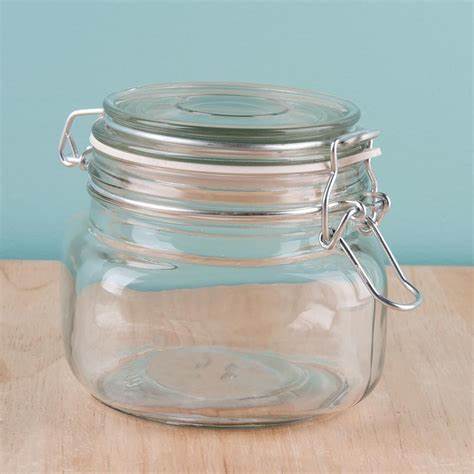
Waste category: glass